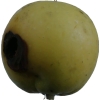
Label: Apple 13